Glued laminated timber

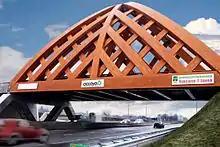
Heavy-traffic Accoya Glulam Bridge at Sneek, the Netherlands

Large stadium roofs are a common application for wide-span glulam beams. Advantages are the light weight of the material and the ability to furnish long lengths and large cross-sections. Prefabrication is invariably employed and the structural engineer needs to specify methods for delivery and erection of the large members at an early stage in the design.